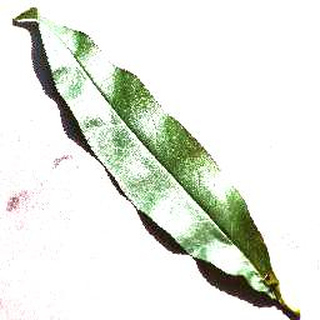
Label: healthy_peach